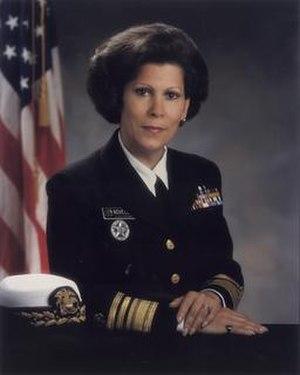
Antonia Coello Novello est une médecin portoricaine et une administratrice de la santé publique née le 23 août 1944.
L'Administrateur de la santé publique des États-Unis est le chef opérationnel du Corps commissionné des services de Santé publique des États-Unis, et donc le principal porte-parole du gouvernement fédéral des États-Unis pour les questions de santé publique. Le bureau et le personnel de l'Administrateur de la santé publique sont connus sous le nom de Office of the Surgeon General, qui est hébergé au sein du Bureau du Secrétaire adjoint à la santé.